Halecomorphi

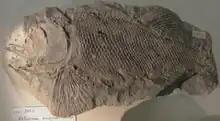
The parasemionotiform †"Watsonulus"

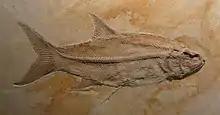
The ionoscopiform †"Ionoscopus"

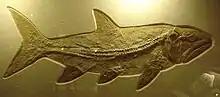
The amiiform †"Caturus"

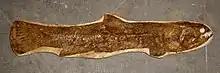
The amiiform †"Calamopleurus"

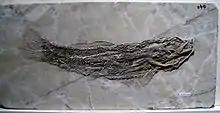
The amiiform †"Sinamia"

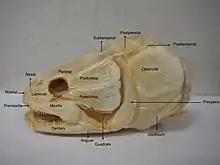
Skull of "Amia calva" (bowfin)

The Halecomorphi exhibit a combination of ancestral features, such as most heavily mineralized scales, but also by more derived or "modern" features, particularly in the structure of the skull (e.g. position and shape of preopercles). Unique derived traits (synapomorphies) of the Halecomorphi include: